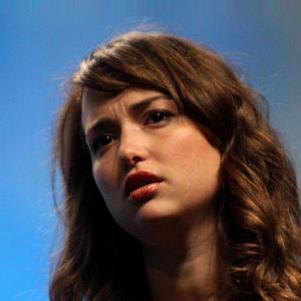
Age: 24